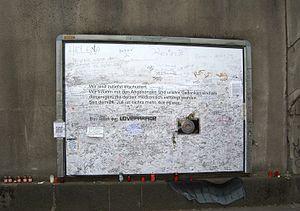
Panneau de condoléances apposé par les organisateurs de la ""Love Parade"" de Duisbourg à l'entrée du tunnel de la rue Karl Lehr, suite à la catastrophe du 24 juillet 2010"
Cet article traite des événements qui se sont produits durant l'année 2010 en Allemagne.
La Love Parade est un festival annuel de musique électronique et une technoparade qui s'est tenu chaque année en Allemagne, au début de l'été, de 1989 à 2010.